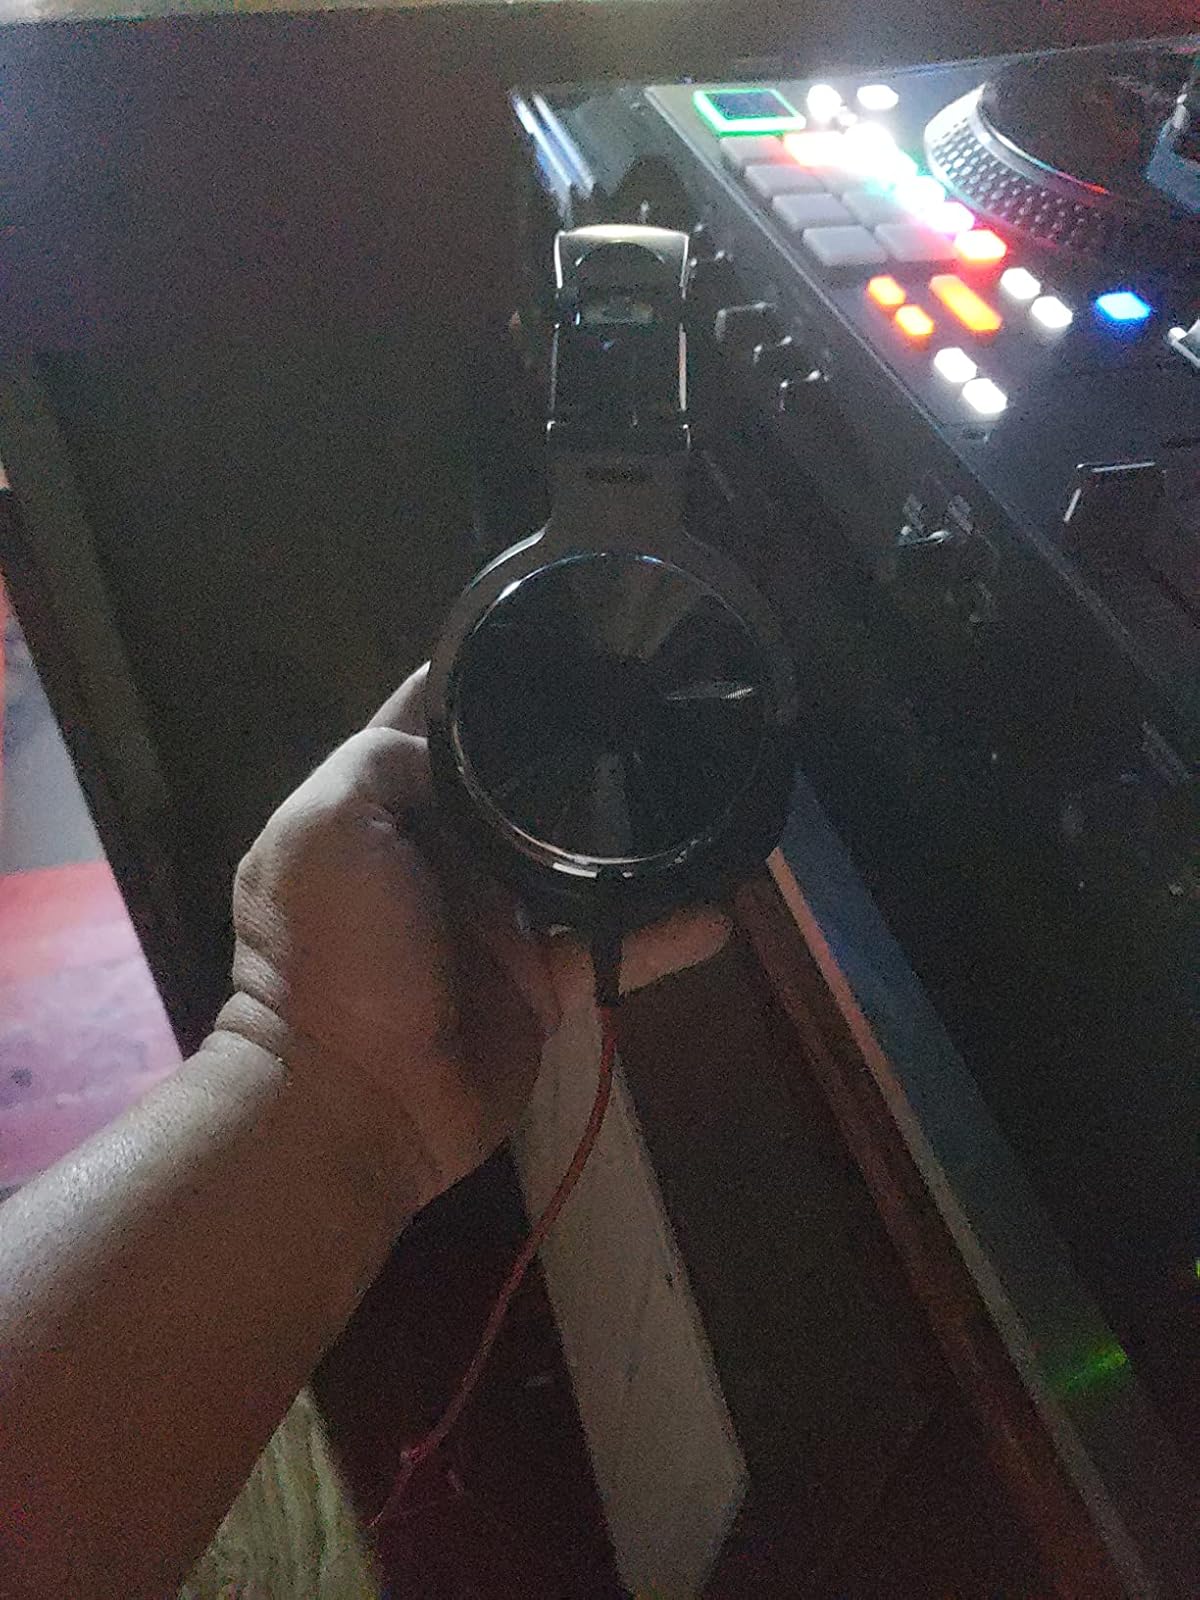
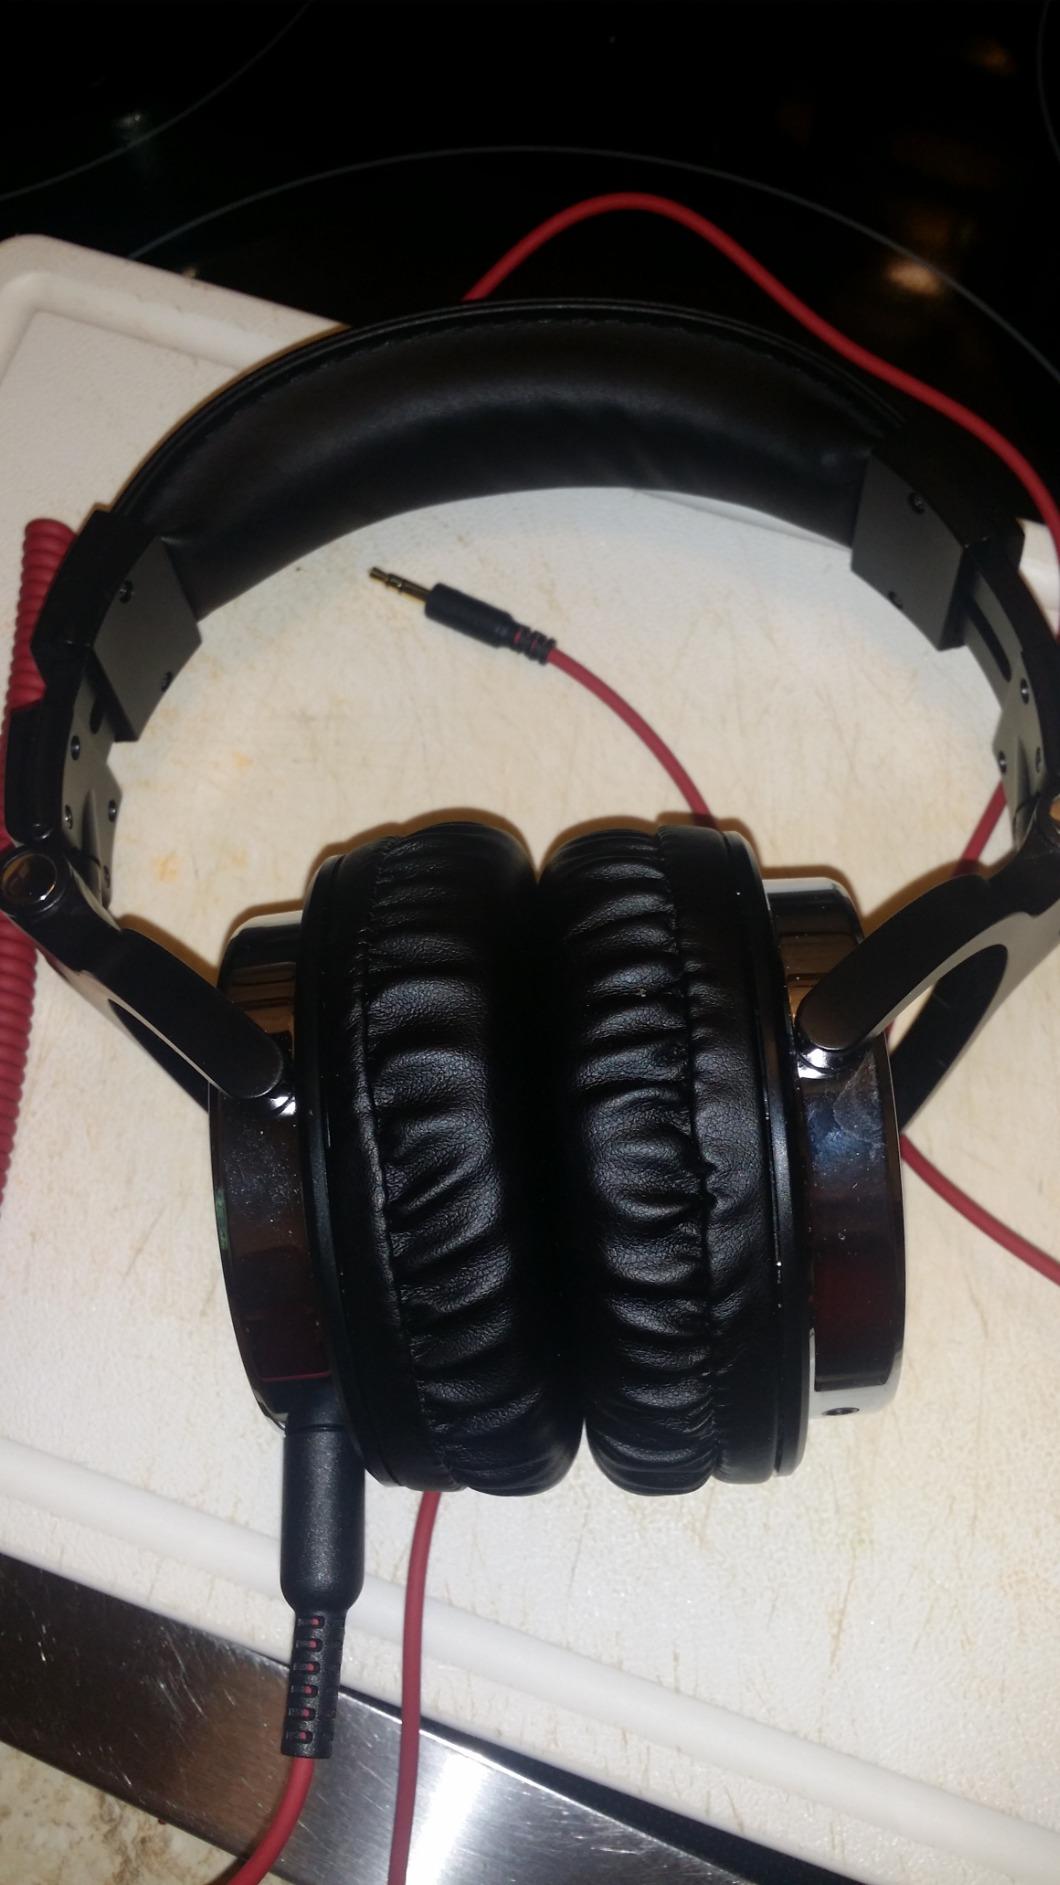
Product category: headphones
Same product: yes